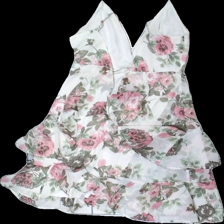
View: back
Type: Dress
Category: Ladies
Brand: Nelly
Brand text on label: eve
Colors: White, Pink, Green
Material: 100% polyester
Pattern: Floral print
Cut: Regular
Season: Summer
Stains: Minor
Damage: fläckar
Damage location: top center
Damage 2 location: middle center
Price range: <50
Recommended usage: Export
Description: blommig klänning med fläckar vid urringning och armhålor samt dragkedja trasig